Greeks in Russia and Ukraine

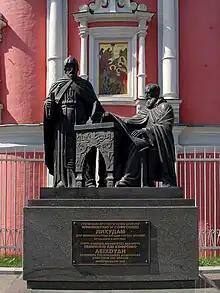
A statue of the Likhud brothers in Kitay-gorod

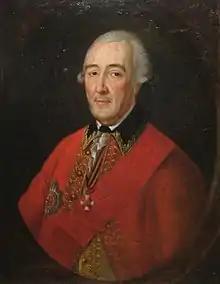
Pyotr Melissino (Petros Melissinos), General of the Artillery of the Russian Empire

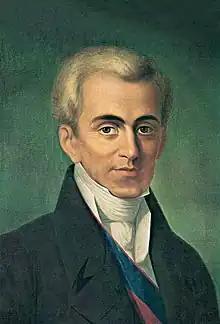
Ioannis Kapodistrias

With the Fall of Constantinople in the 15th century, there was an exodus of Greeks to Italy and the West but especially to fellow-Christian Orthodox Russia. Between the fall of the Empire of Trebizond to the Ottomans in 1461 and the second Russo-Turkish War of 1828-29 there were several waves of refugee Pontic Greeks from the eastern Black Sea coastal districts, the Pontic Alps, and Eastern Anatolia to southern Russia and Georgia (see also Greeks in Georgia and Caucasus Greeks). Together with the marriage of Greek Princess Sophia and Tsar Ivan III of Russia, this provided a historical precedent for the Muscovite political theory of the Third Rome, positing Moscow as the legitimate successor to Rome and Byzantium.